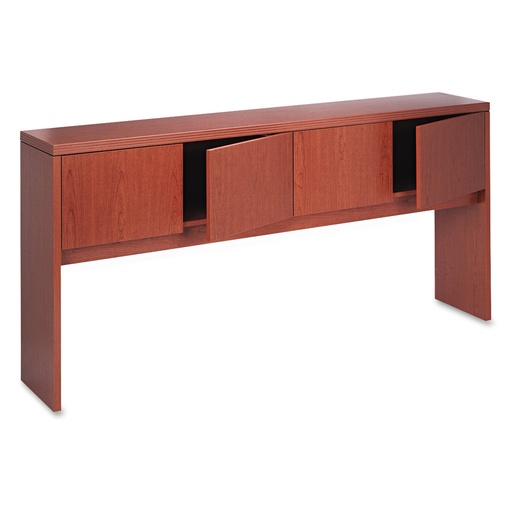
HON Valido Series Stack-On Storage, 78w x 14.63d x 37.5h, Bourbon Cherry
Hardworking hutch offers space-efficient enclosed storage. Thermally-fused woodgrain laminate is abrasion- and stain-resistant for long-lasting good looks. Attractive ribbon profile edge adds a distinctive, designer touch. Four doors with concealed hinges. Valance hides optional task lighting.
Brand: 2xSavings
Category: Furniture > Cabinets & Storage > China Cabinets & Hutches > Kitchen Hutches